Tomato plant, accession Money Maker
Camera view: bottom (45 deg); turntable rotation: 210 degrees
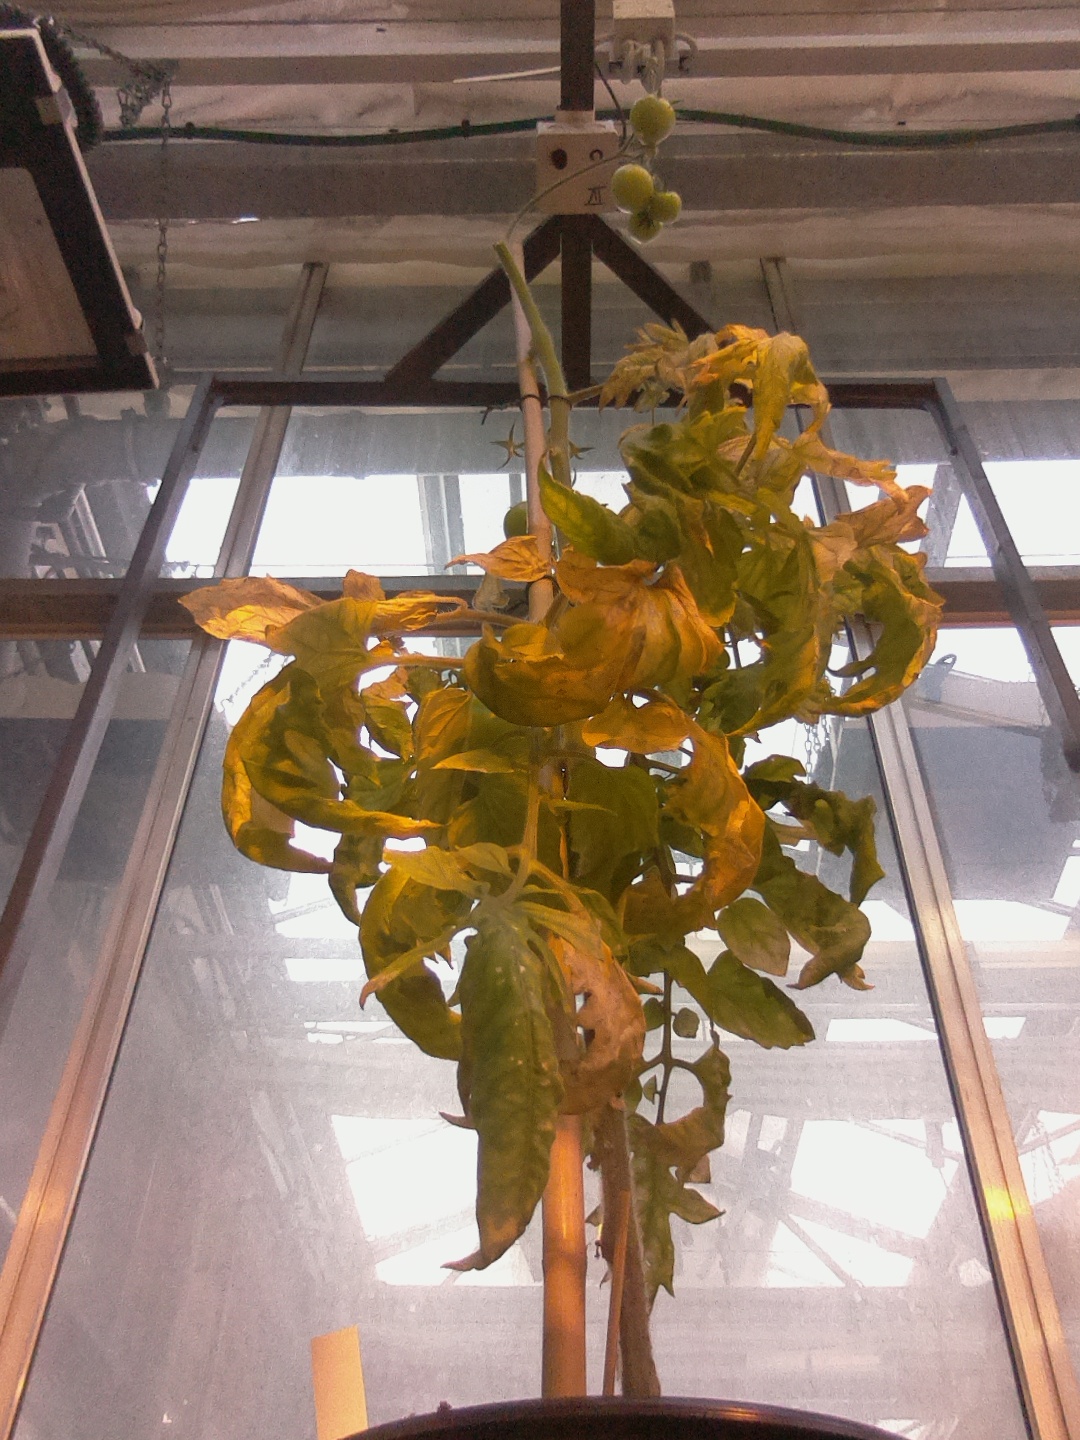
BBCH growth stage 79: 90% -100% of final fruit size